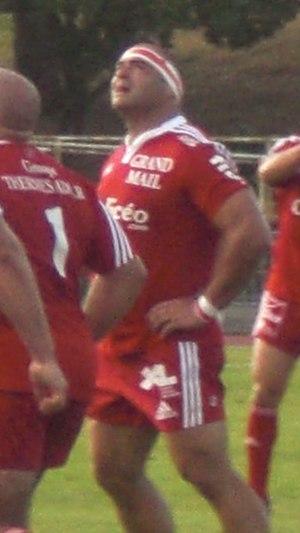
Tariel Ratianidze, né le 5 janvier 1980 à Mtskheta, est un joueur géorgien de rugby à XV qui évolue au poste de pilier. Il compte plusieurs sélections nationales en équipe de Géorgie.